Buleleng Regency

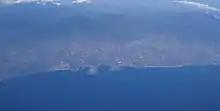
Part of the coast of Buleleng Regency

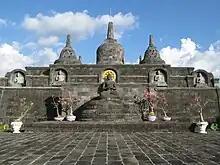
Brahmavihara Arama, Buddhist Temple in Banjar, Buleleng.

Geographically, Buleleng Regency is located between 8°3'40"–8°23'00" South Latitude and 114°25'55"–115°27'28" East Longitude, which is located in the northern part of Bali Island. The area of Buleleng Regency is 1,365.88 km² (24.25% of the area of Bali Island). Buleleng Regency consists of 9 sub-districts with 129 villages, 19 sub-districts, 551 hamlets/banjars and 58 neighborhoods.